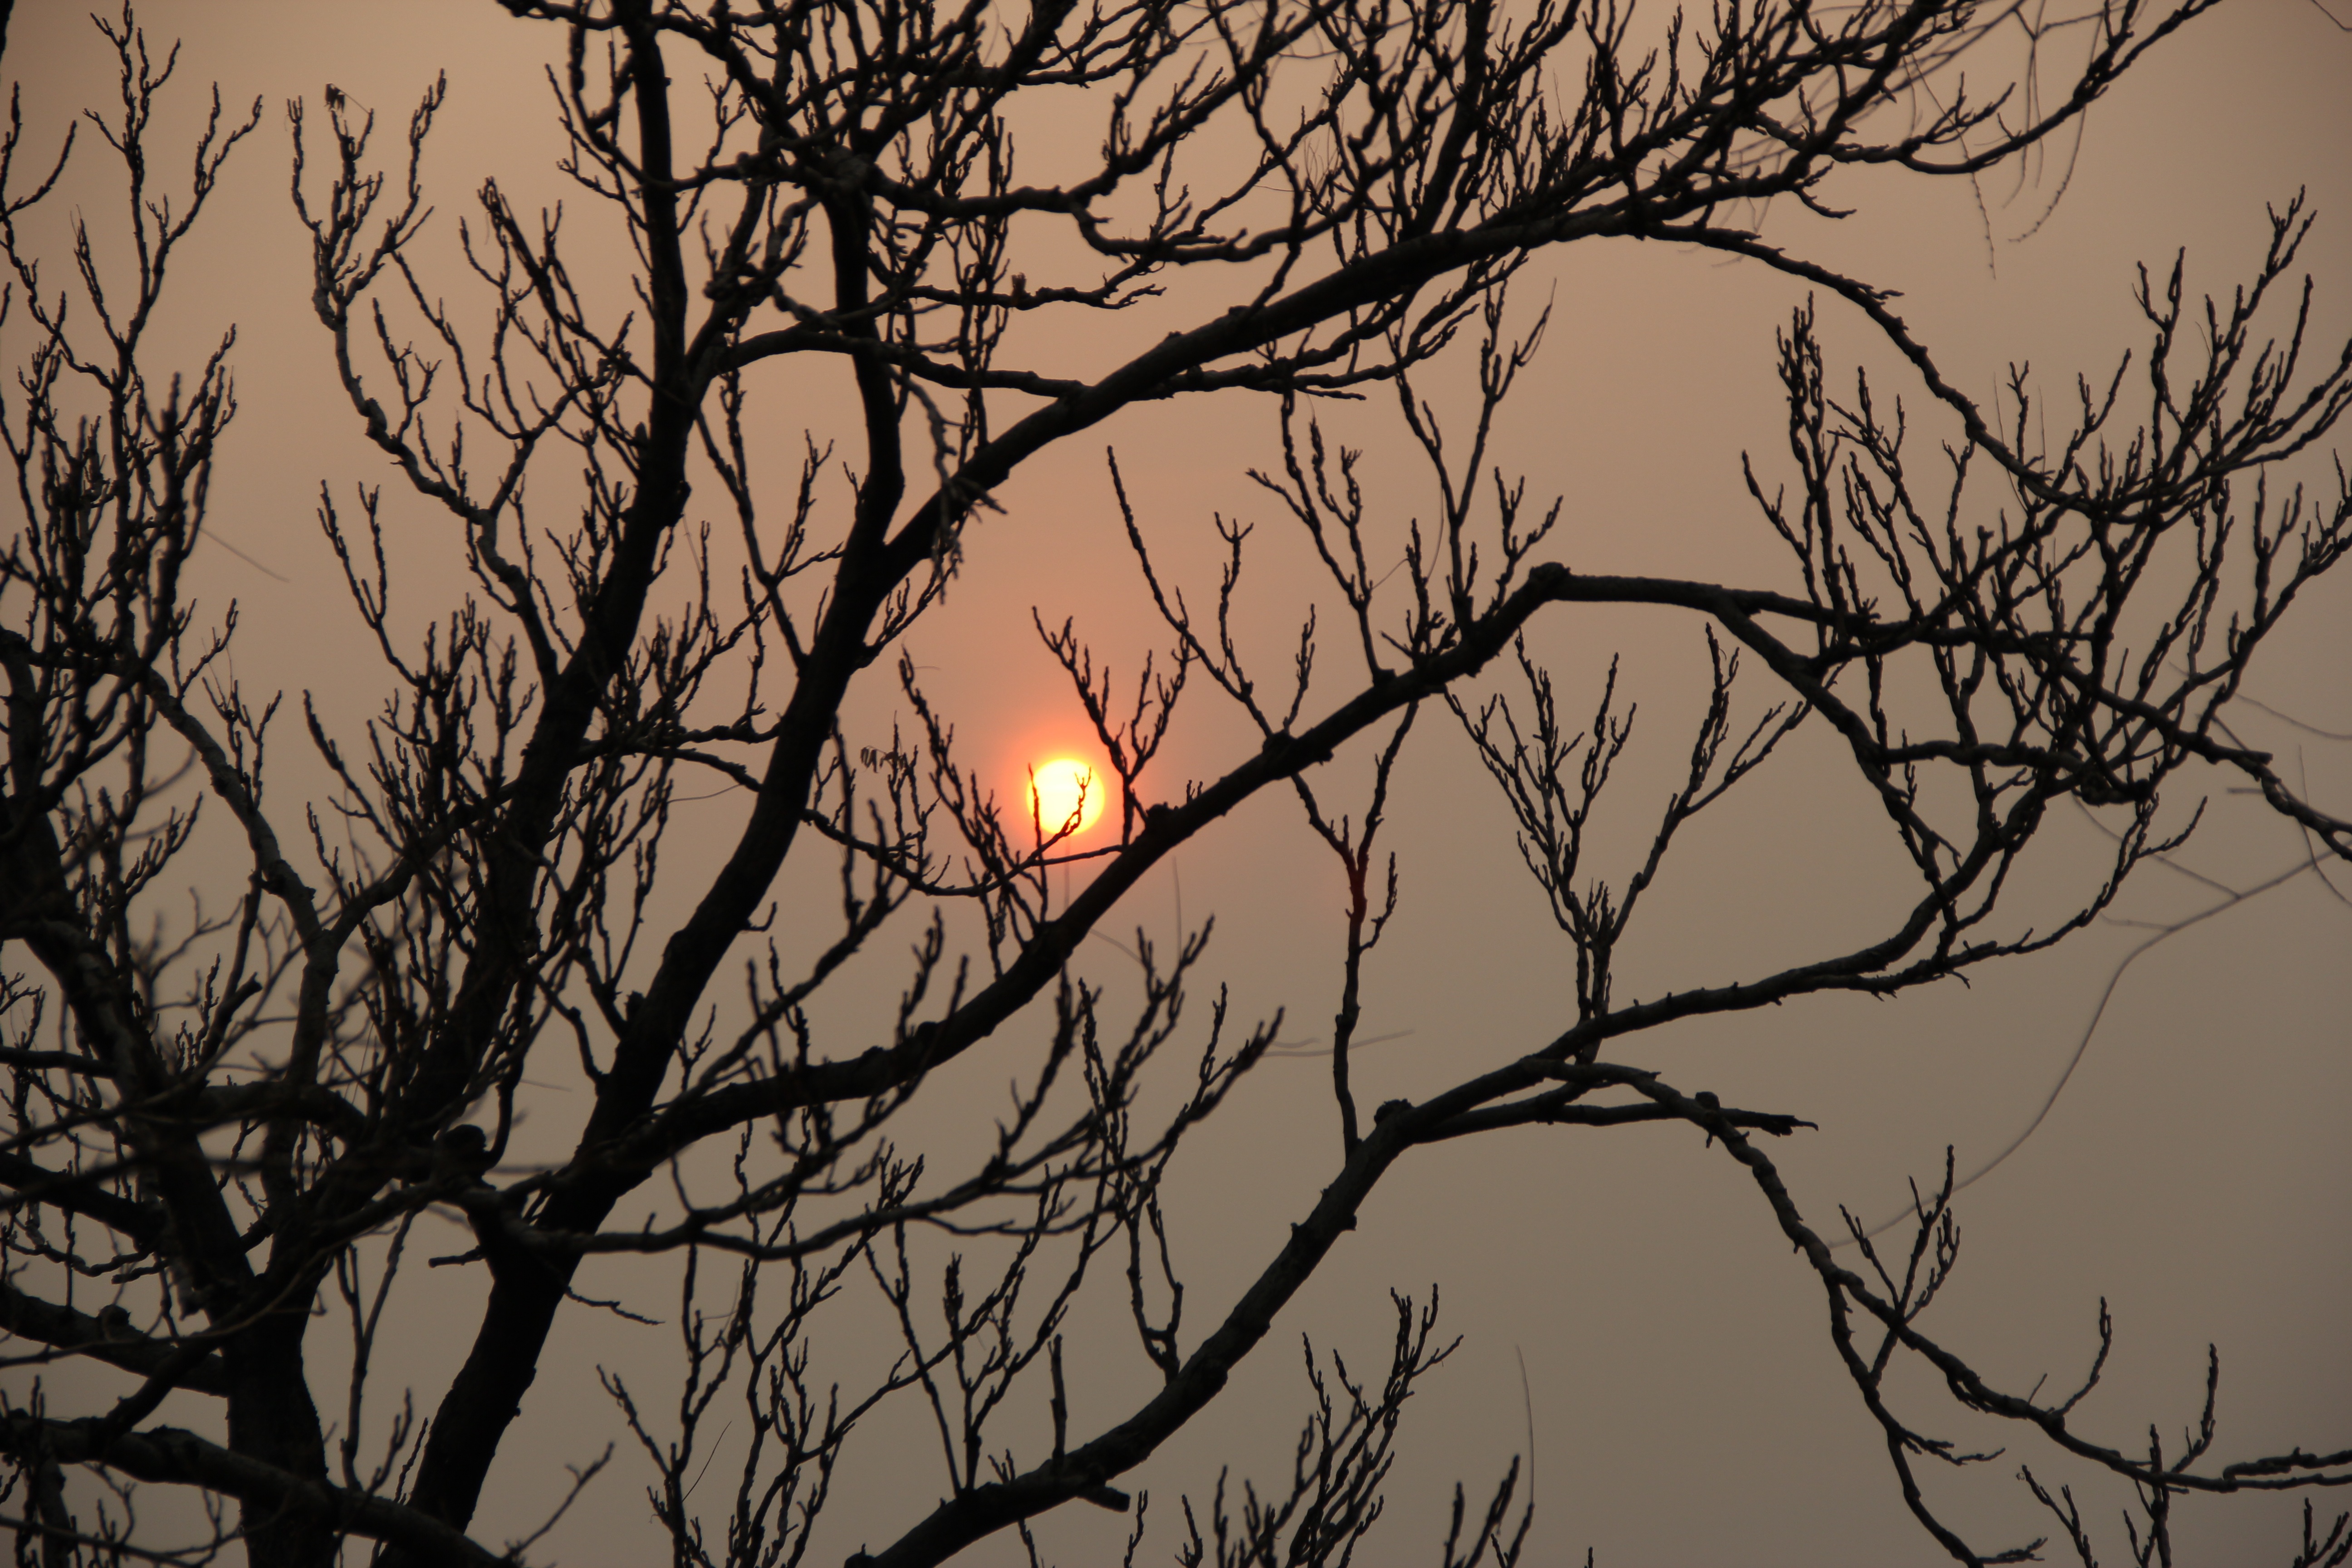
tree, nature, branch, sky, sunset, sunlight, morning, dawn, evening, darkness, moon, shadows, woody plant